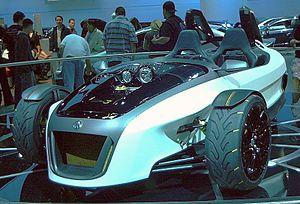
La Volkswagen GX3 était un concept-car créé par le projet Moonraker, initié par Stefan Liske, ancien directeur de la stratégie produit groupe chez Volkswagen. Le GX3 a été présenté pour la première fois au Grand Salon de Los Angeles en 2006. Il était considéré comme un concept très inhabituel car il était à trois roues et parfois considéré plus comme un concept de motocyclette qu'un concept- car ; mais il a comporté une grande performance pour un coût projeté de seulement 17 000 $ US.